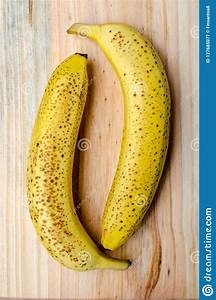
Label: banana